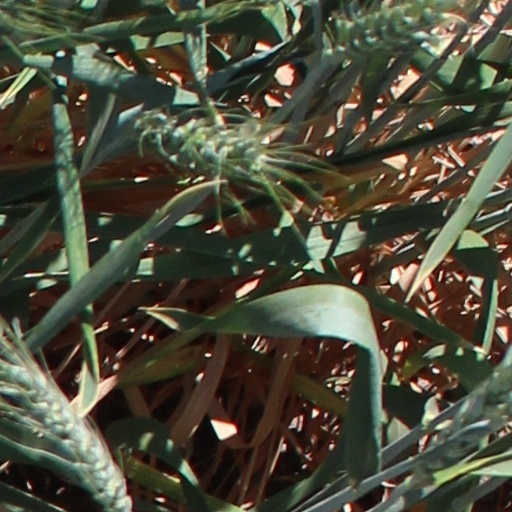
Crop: wheat